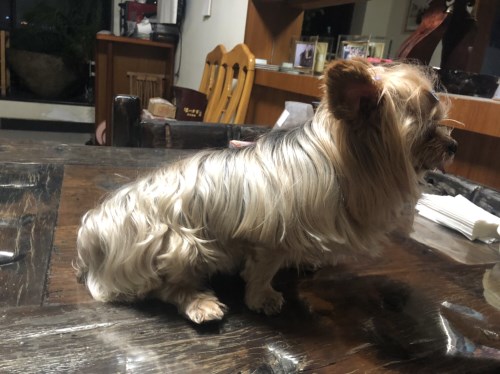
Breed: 340-n000120-Yorkshire_terrier